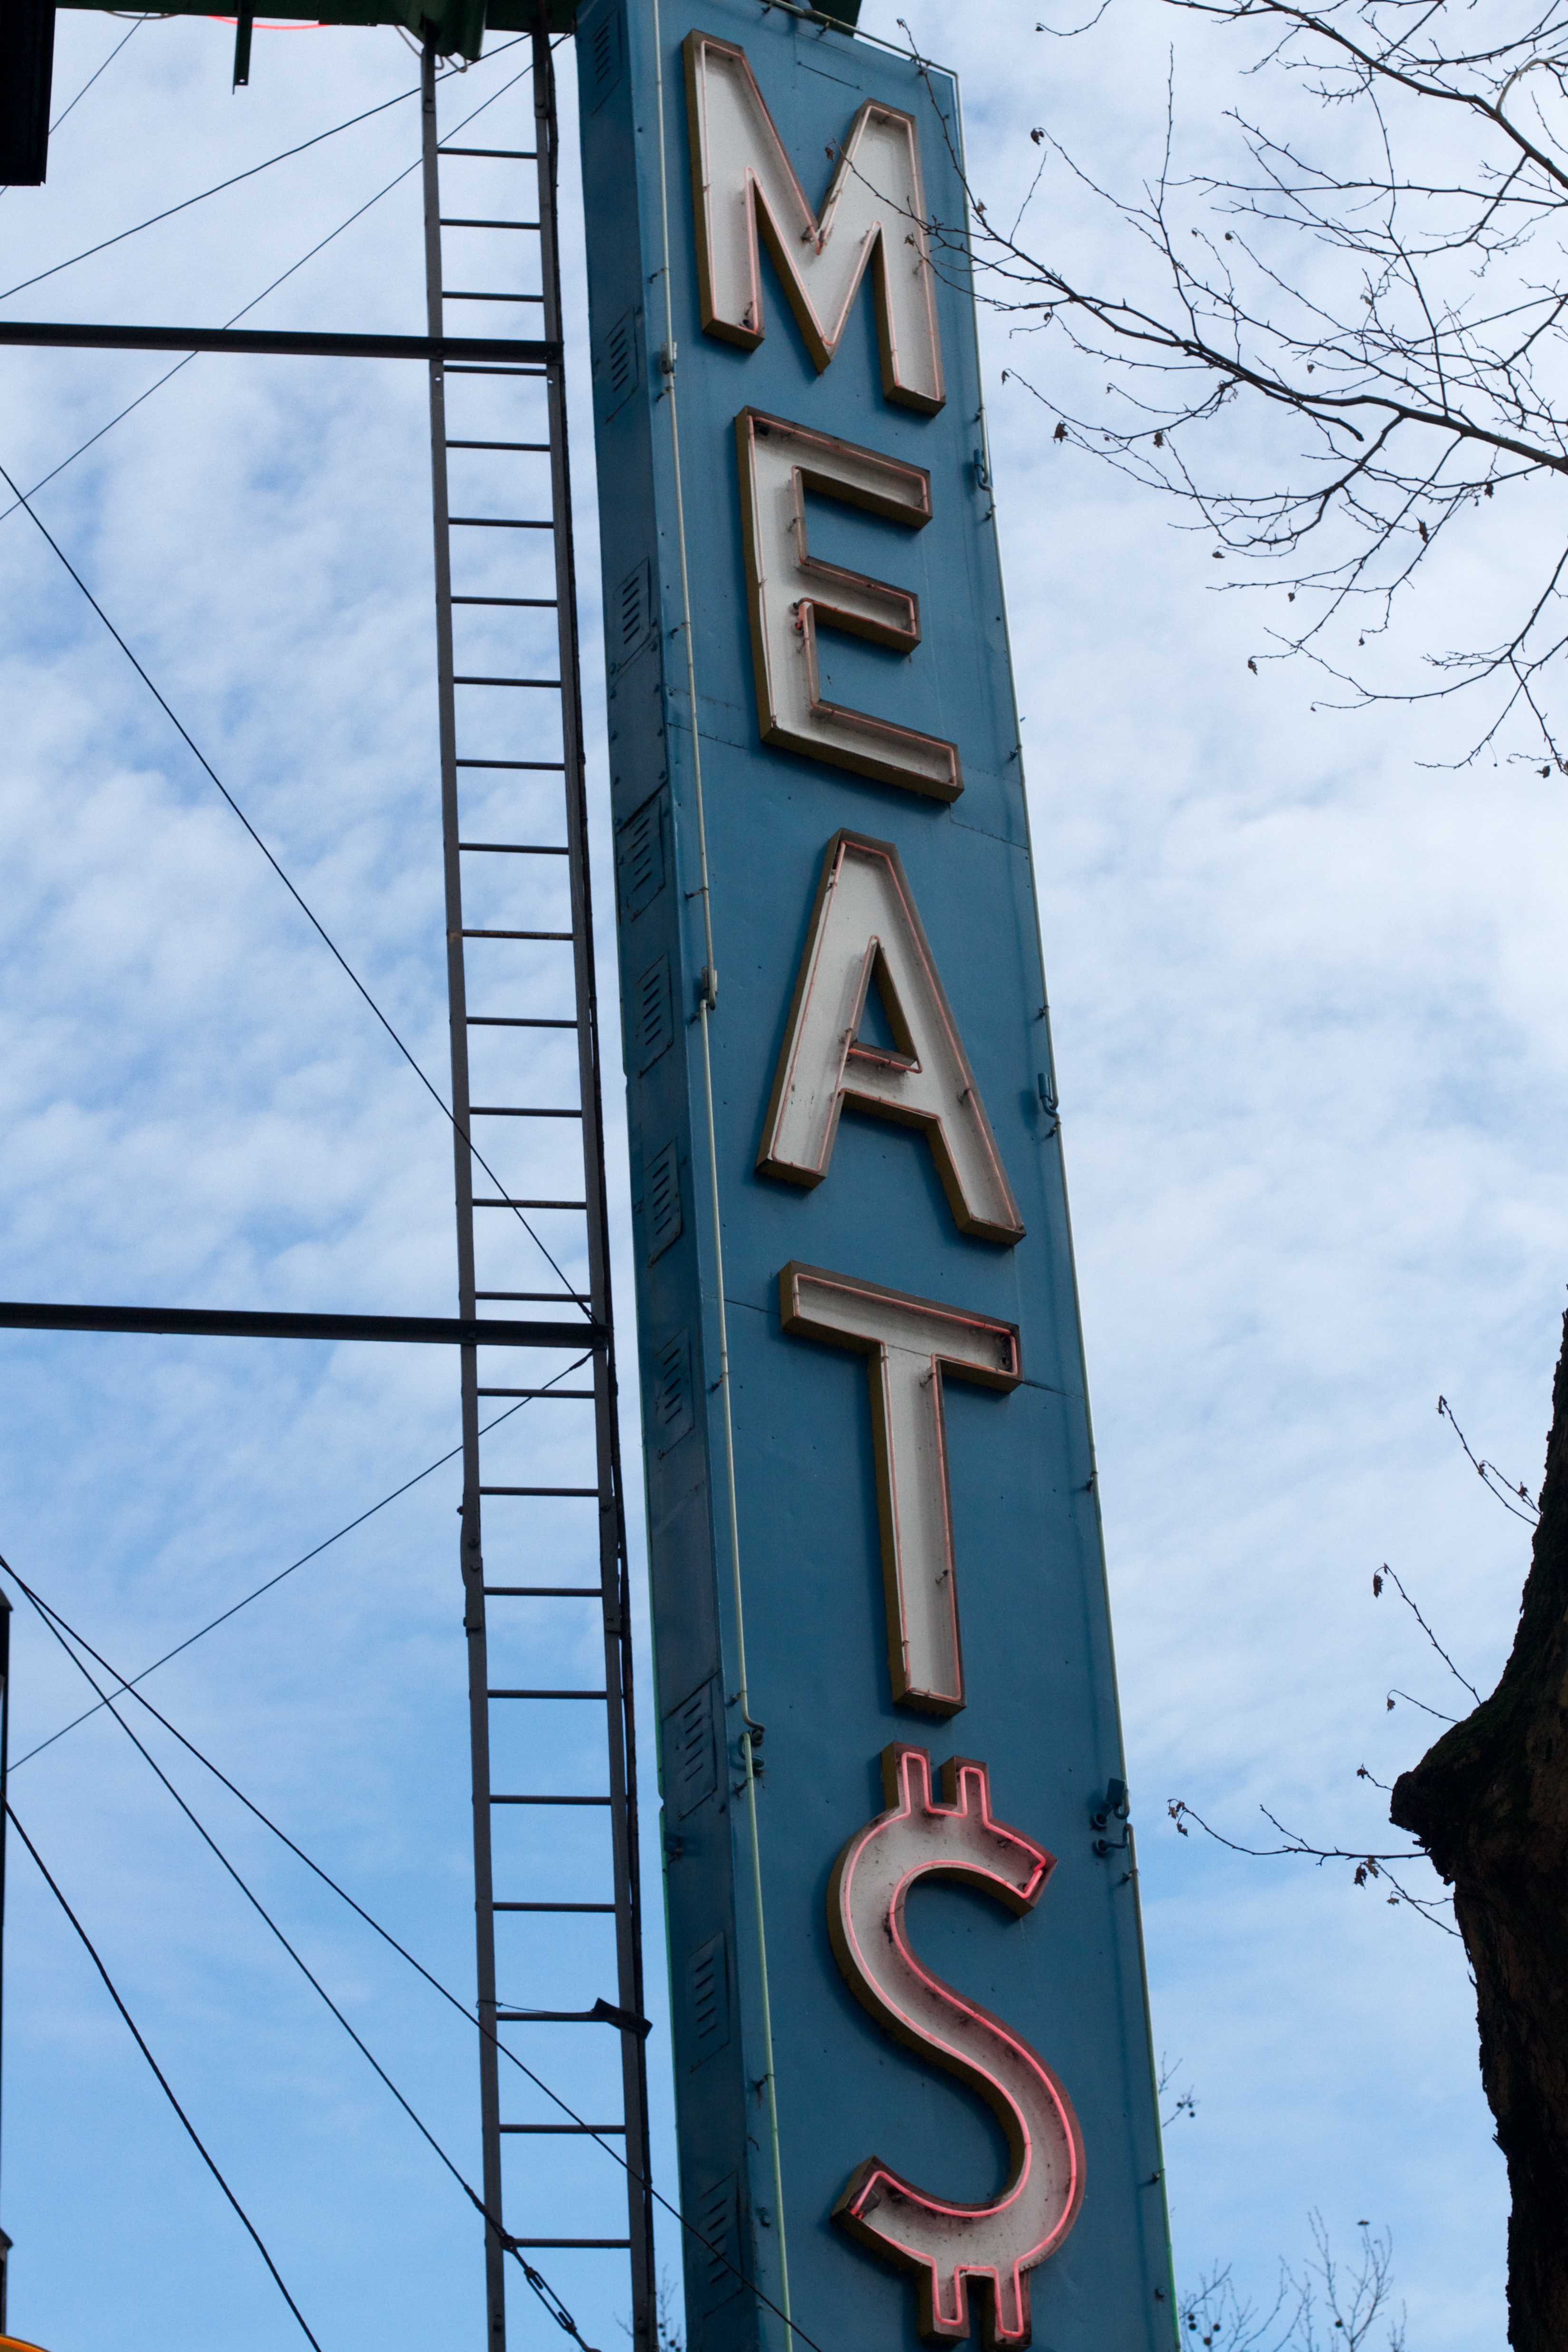
sign, tower, mast, landmark, blue, street sign, signage, lighting